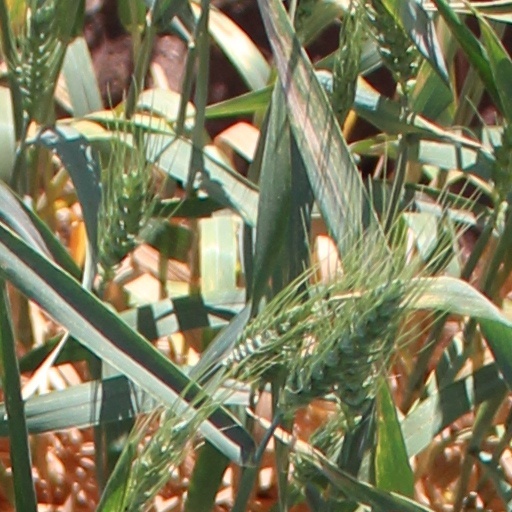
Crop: wheat